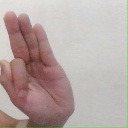
अक्षर: फ